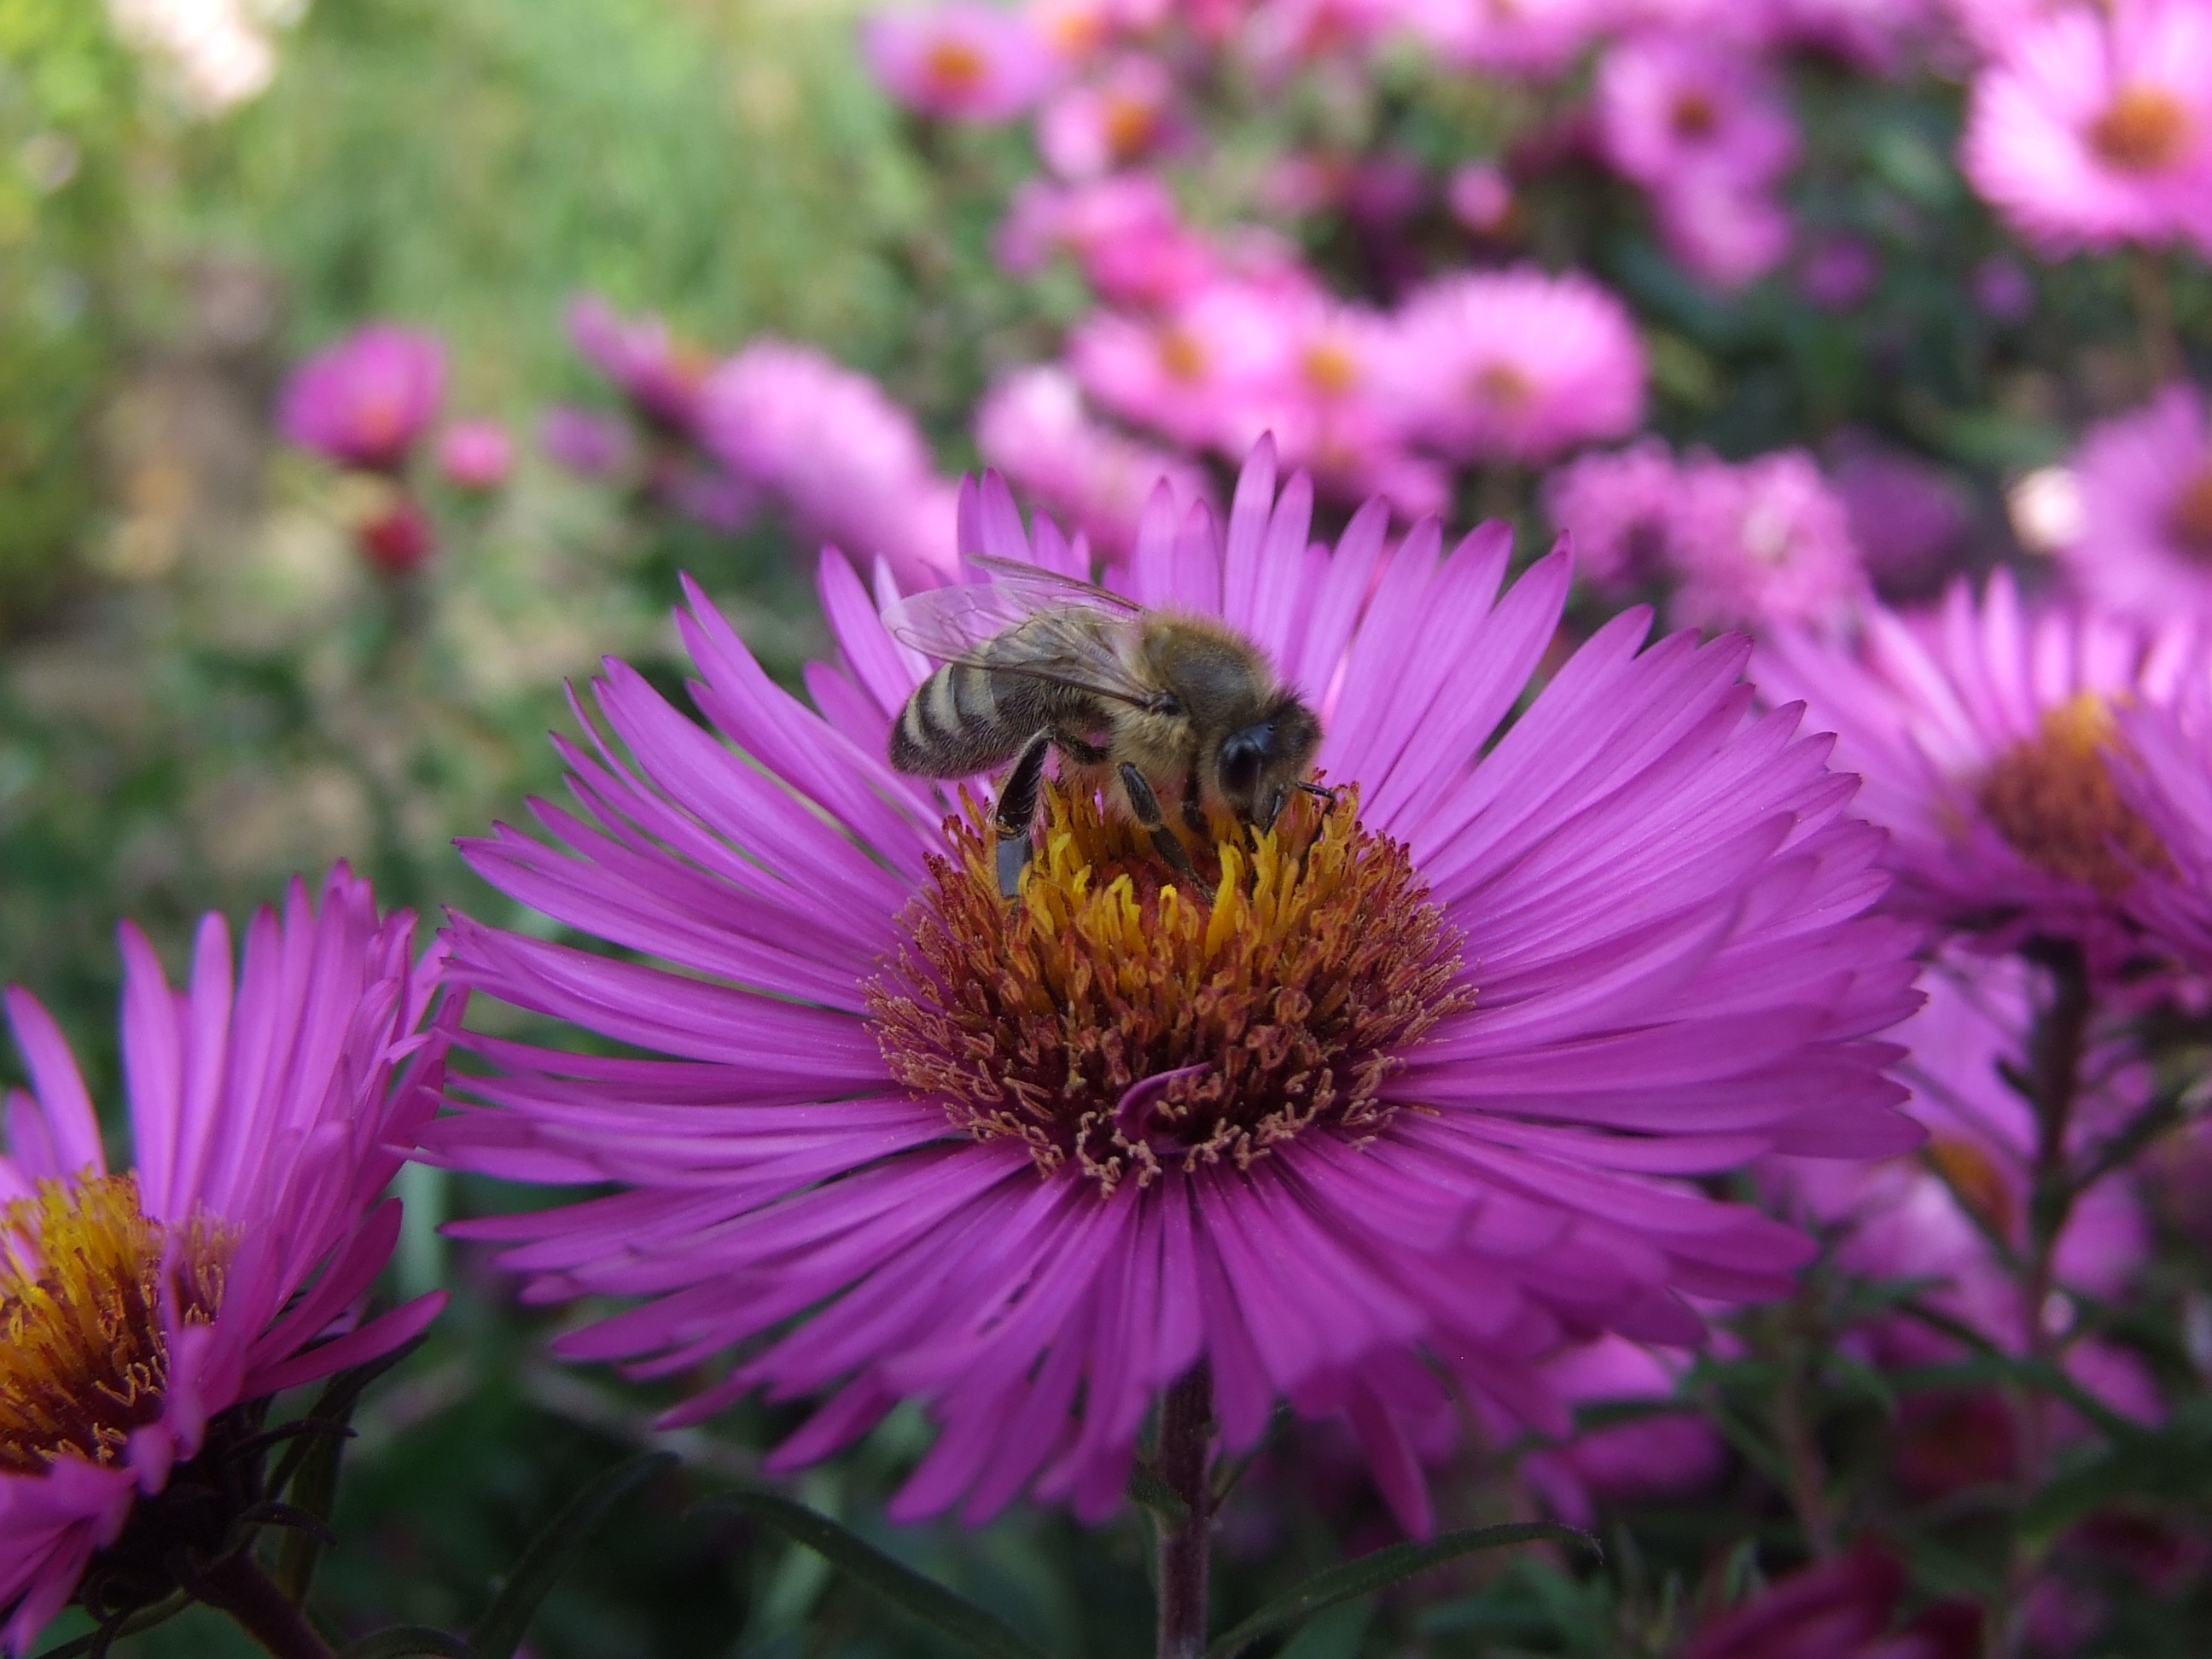
plant, flower, petal, insect, botany, flora, fauna, invertebrate, wildflower, aster, bee, nectar, macro photography, flowering plant, honey bee, daisy family, herbstaster, annual plant, land plant, membrane winged insect